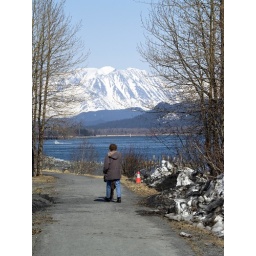
Walking on the bike trail along the beach in Seward.